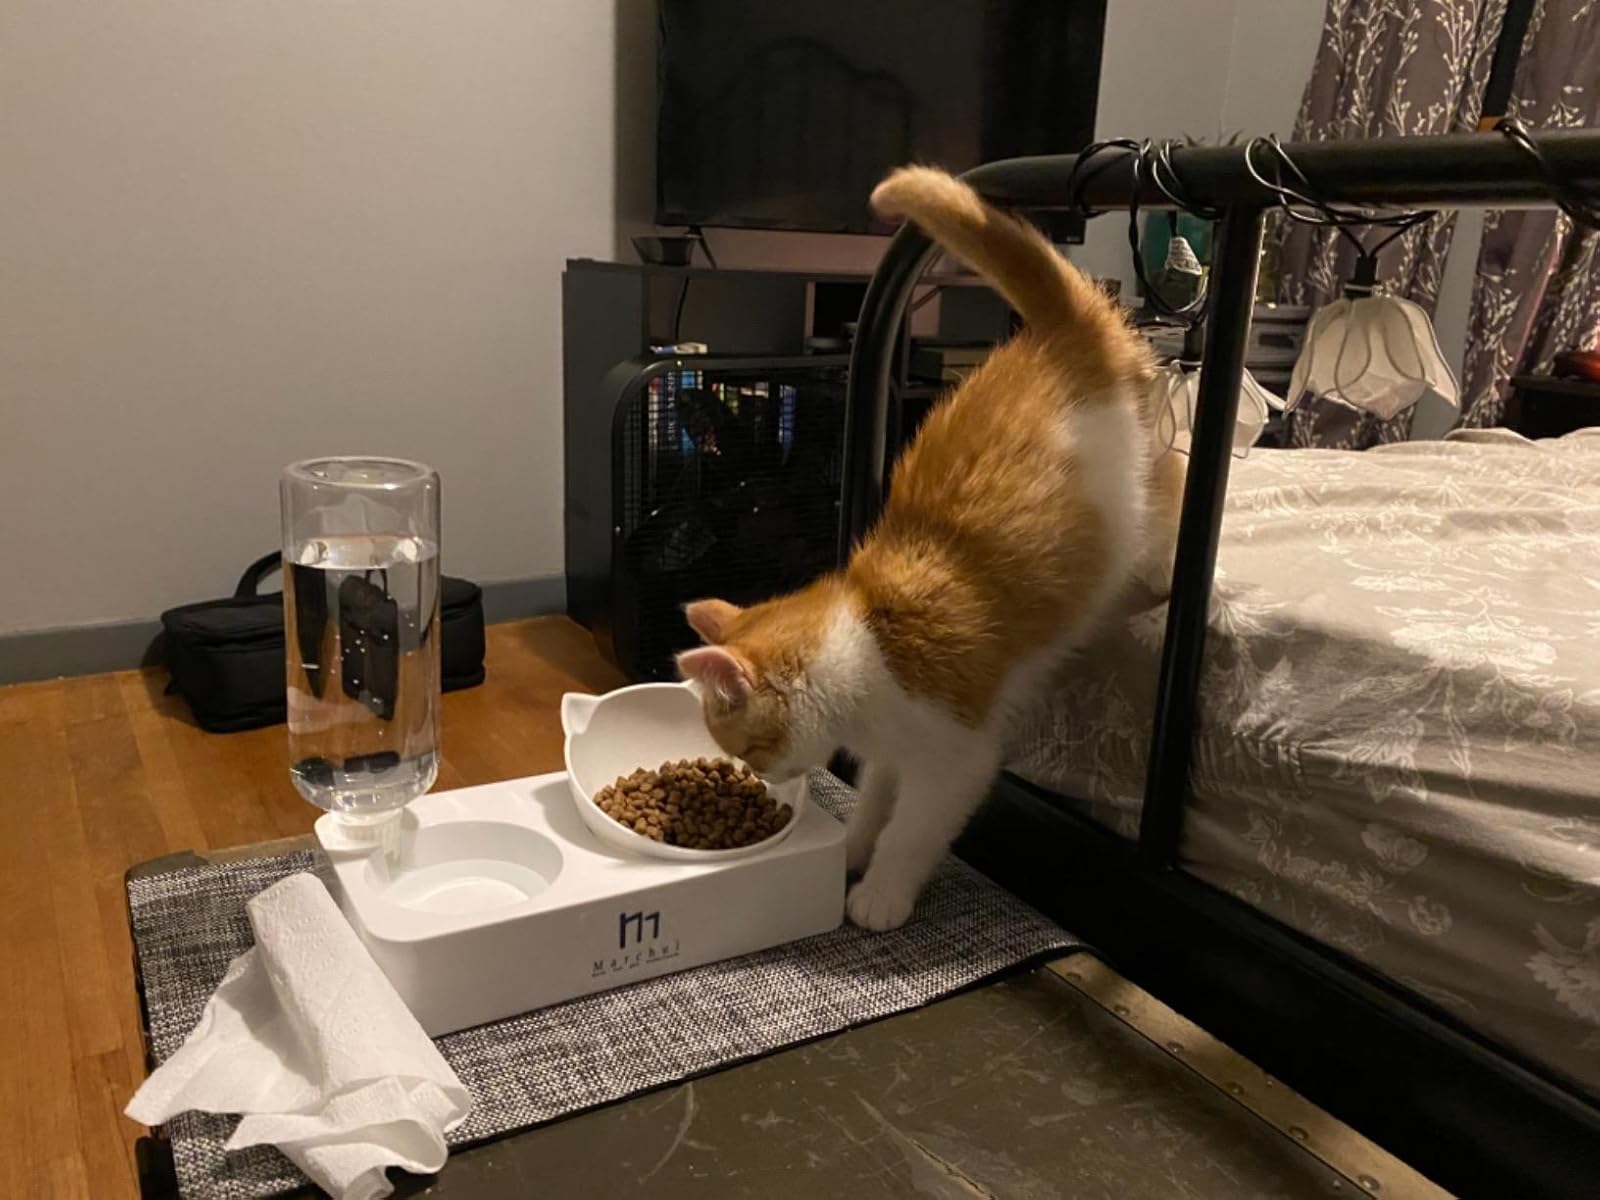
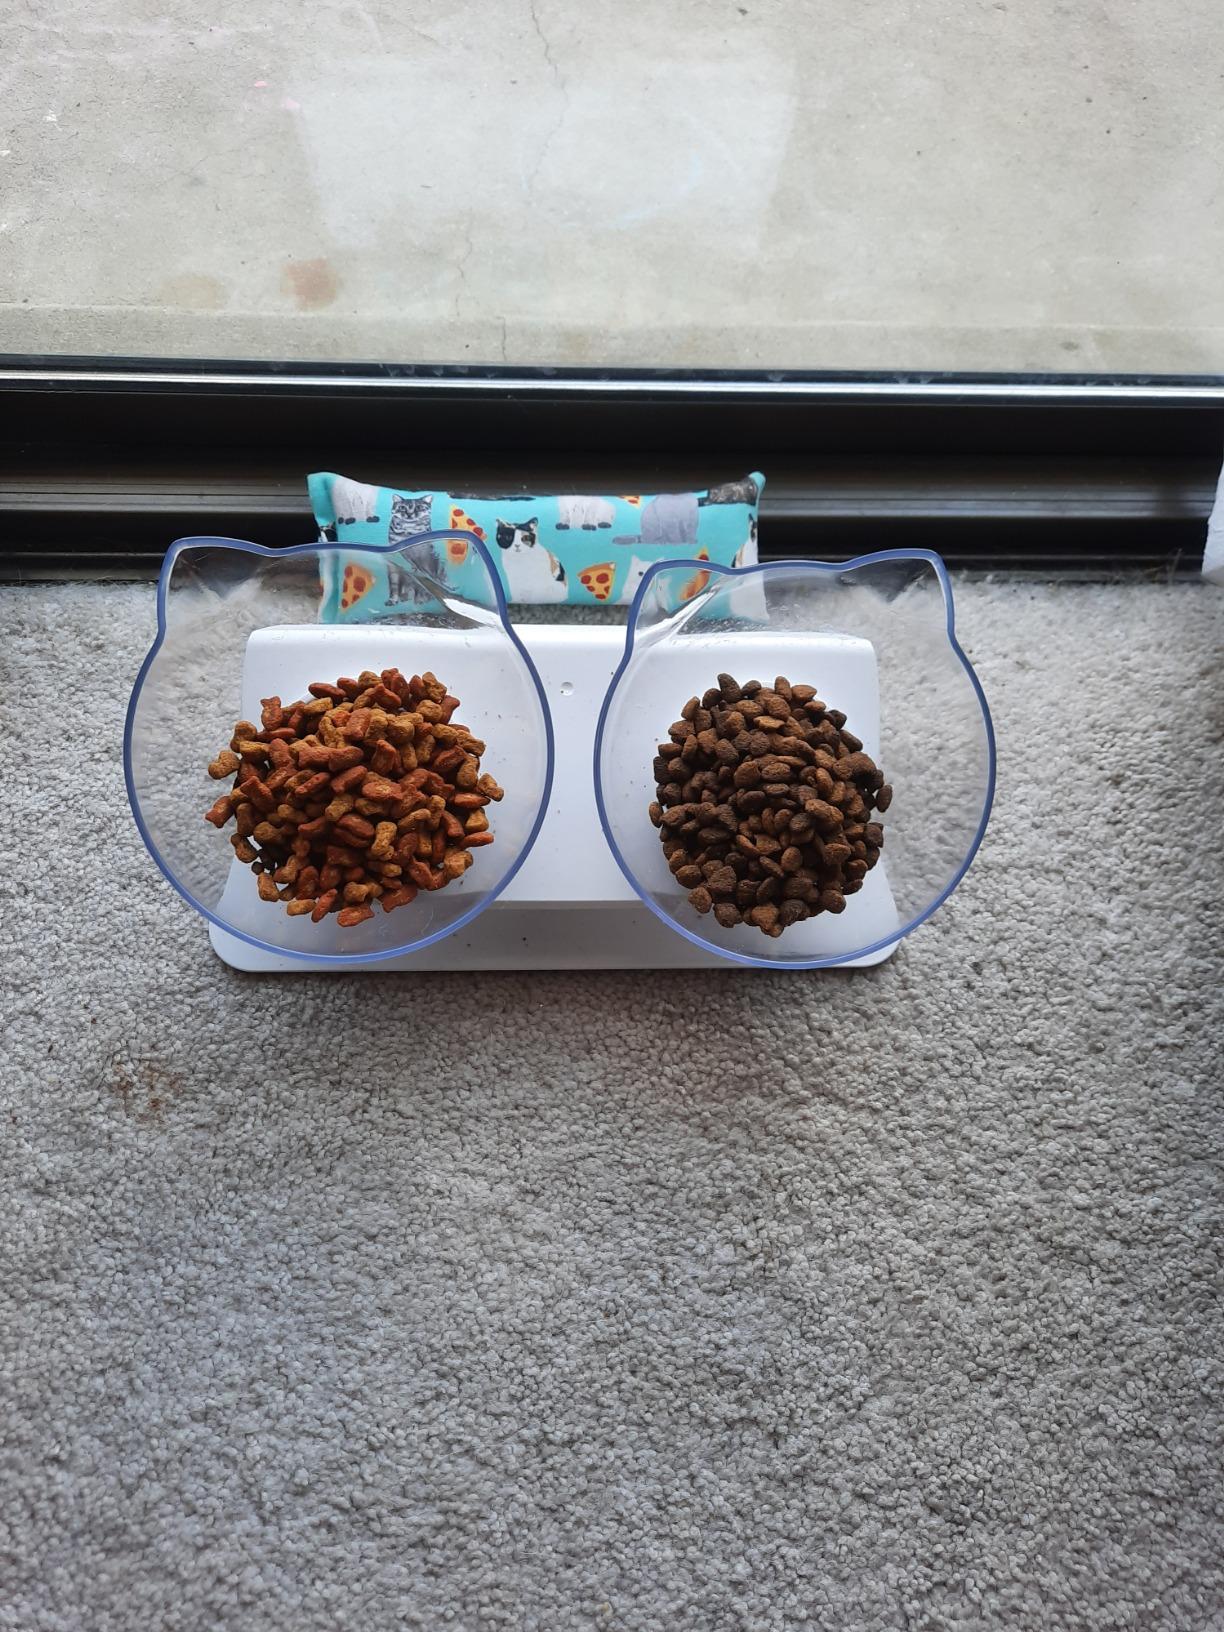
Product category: items_bowl
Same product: no